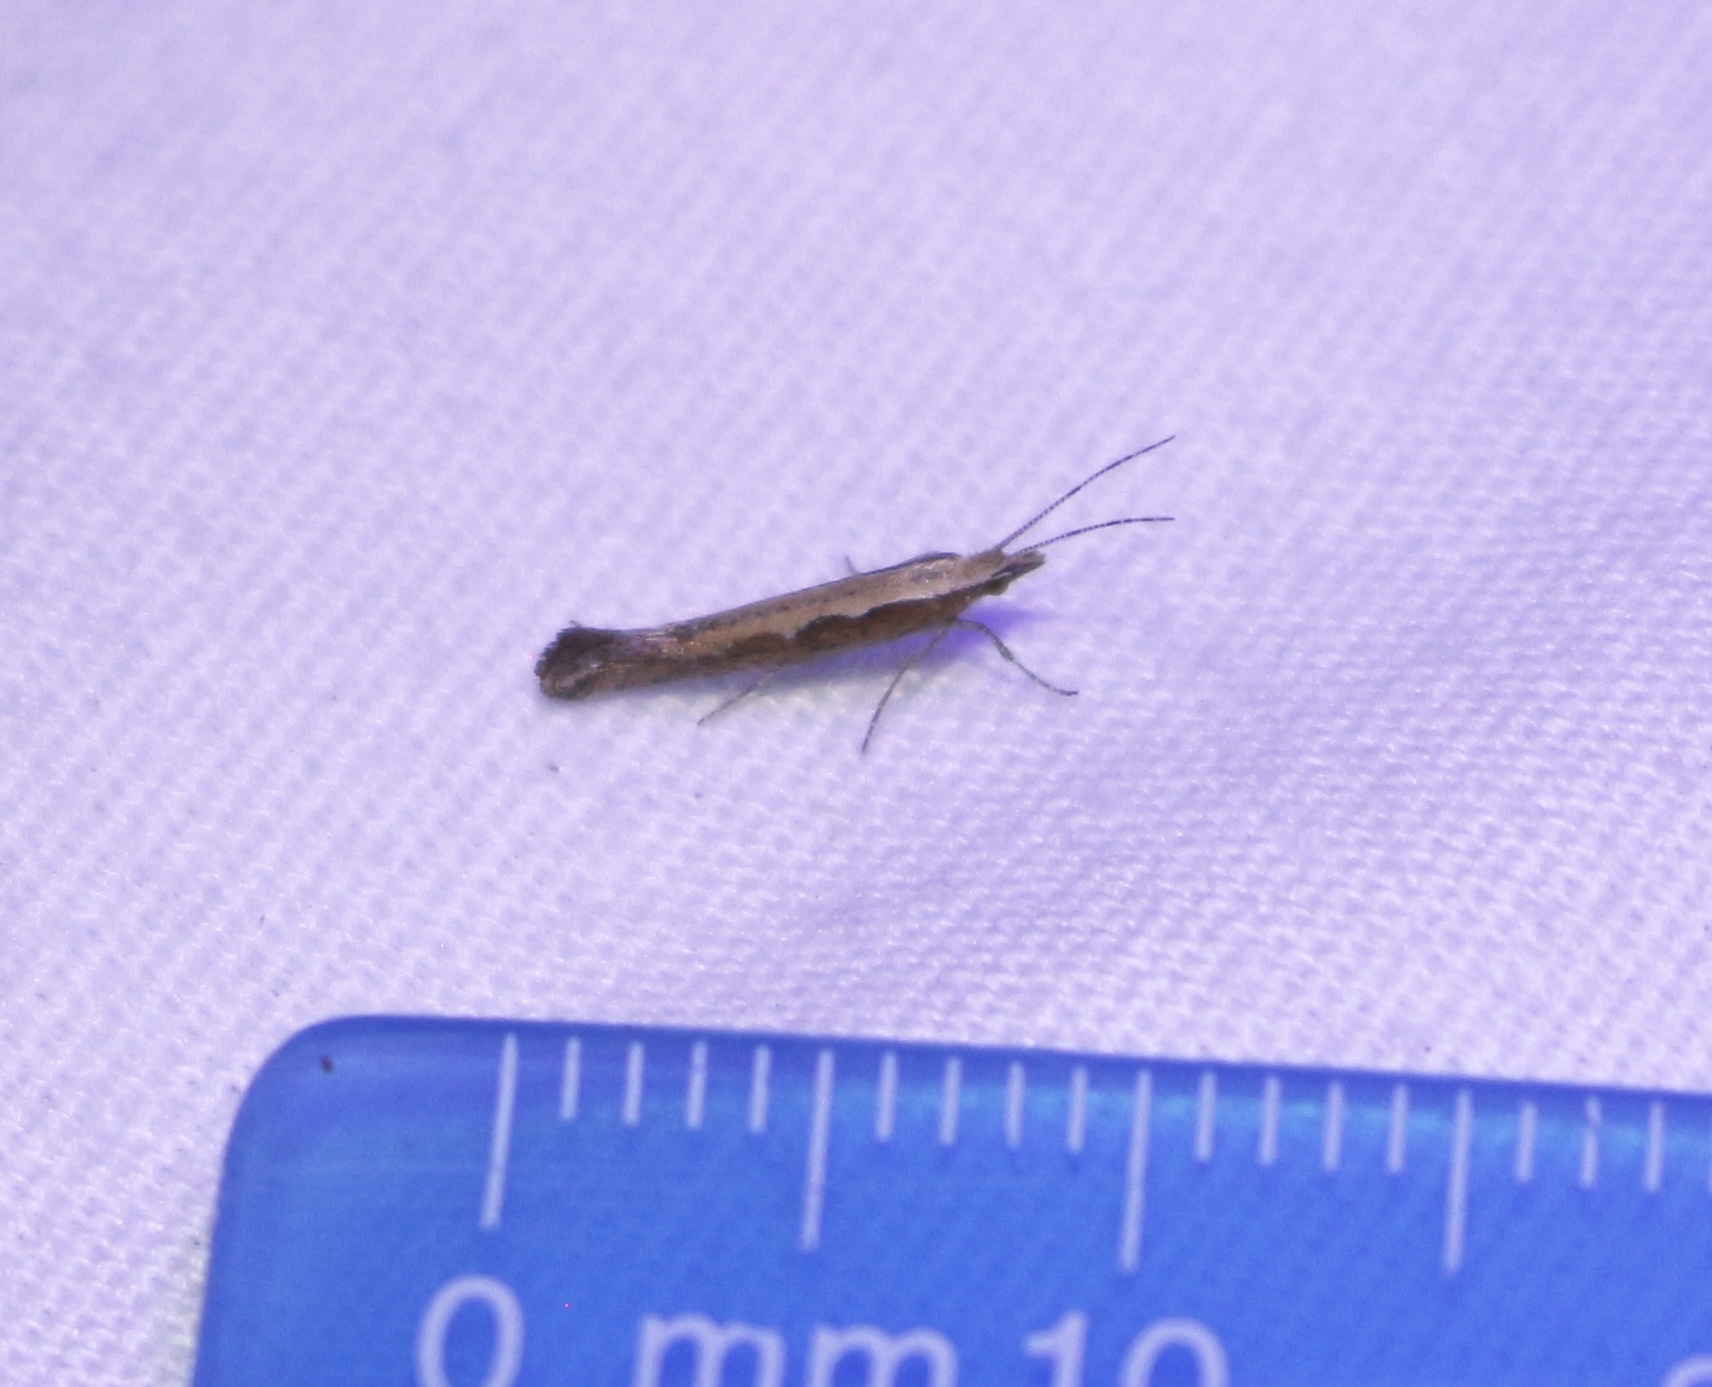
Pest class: diamondback_moth